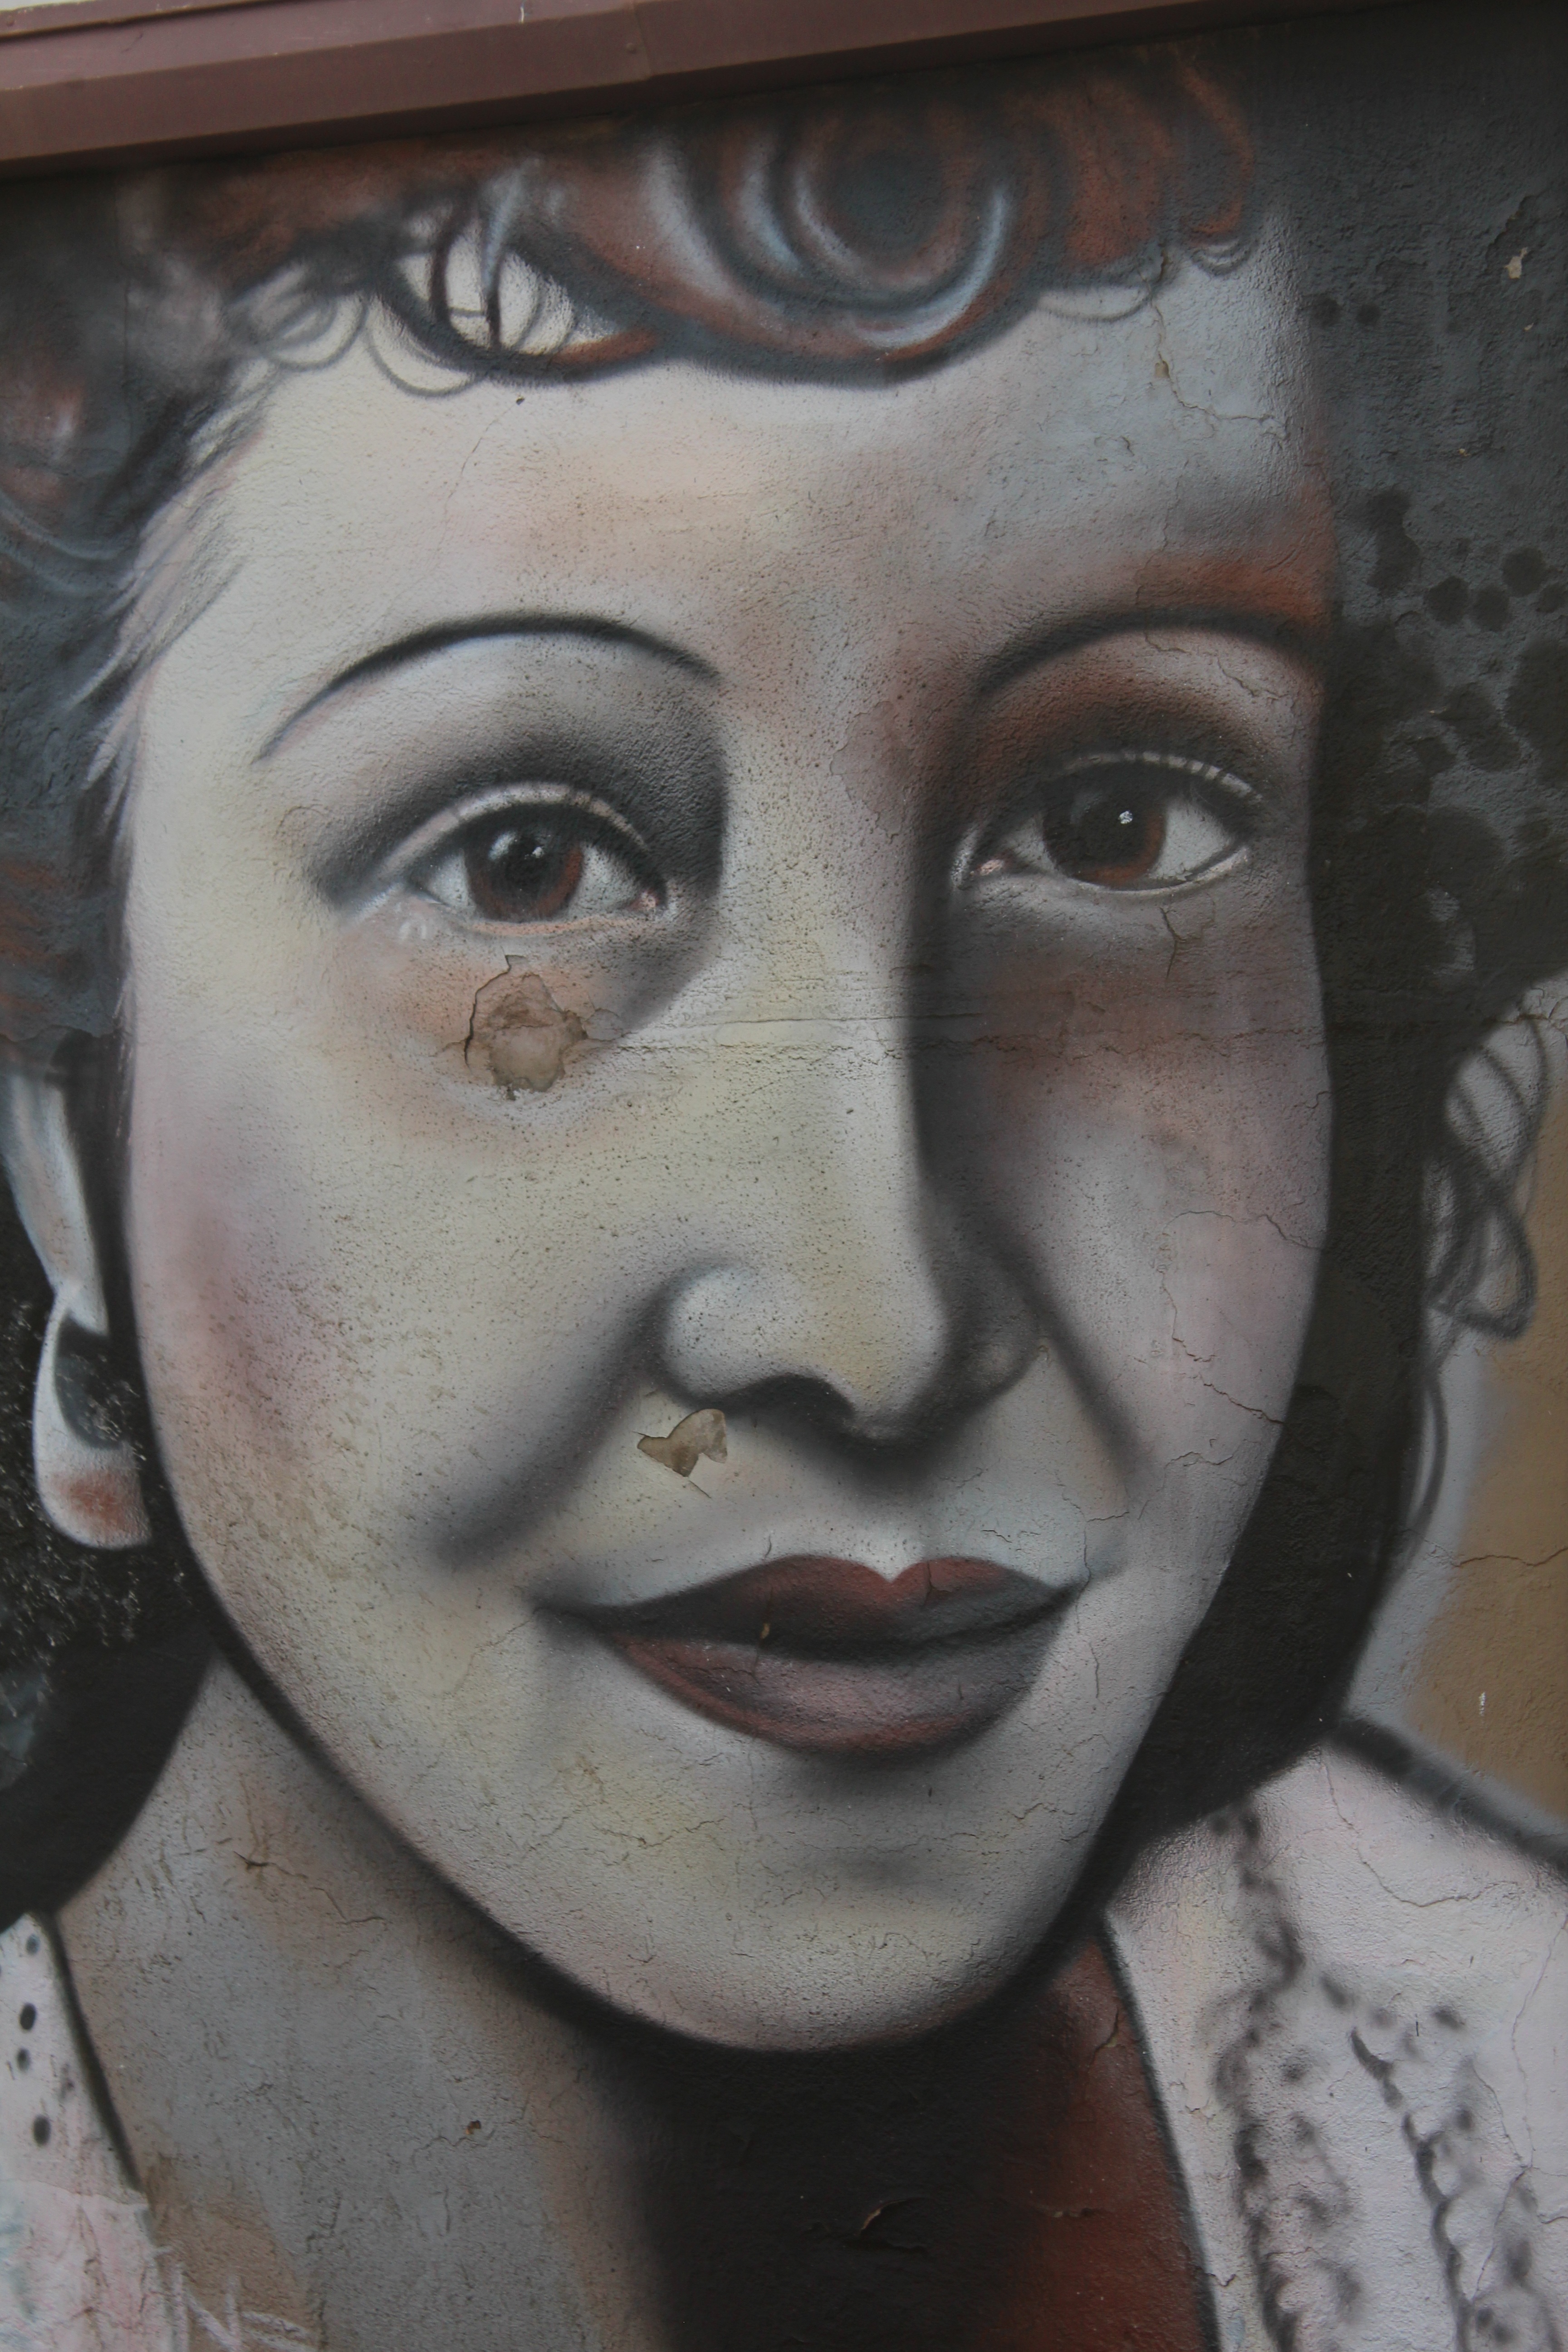
portrait, color, clothing, painting, street art, face, sculpture, art, drawing, head, grafitti, wall art